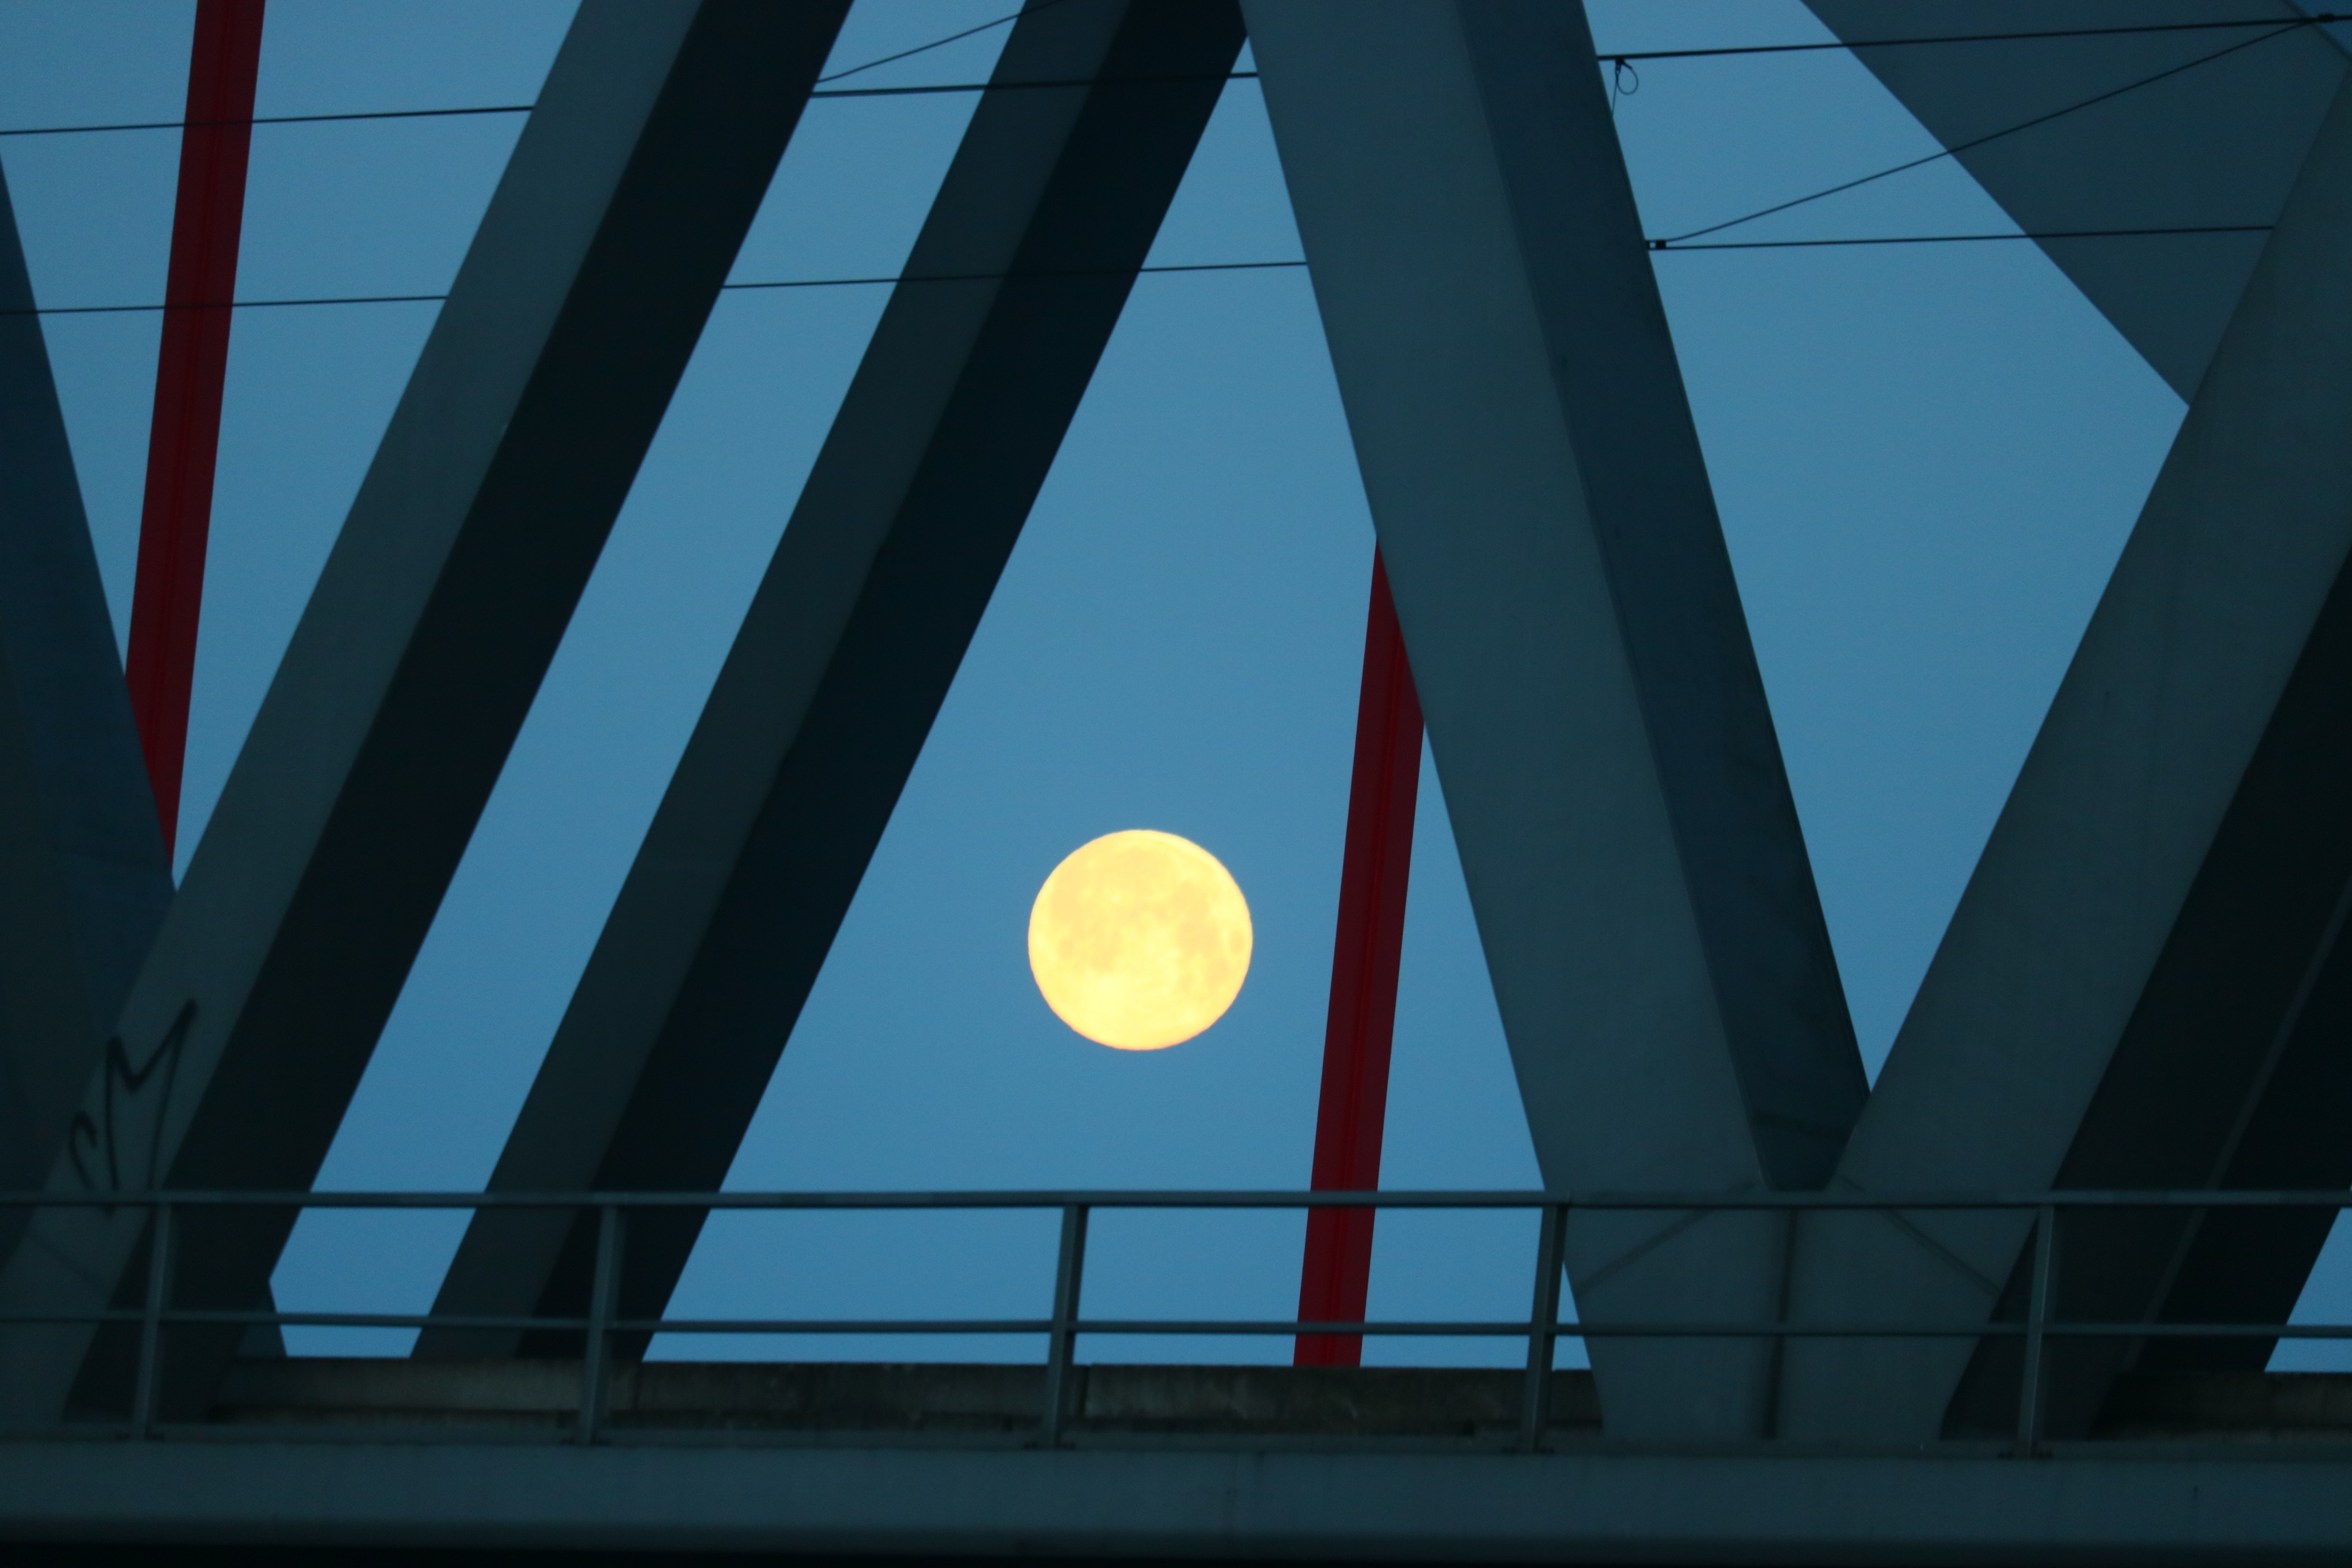
light, sky, technology, sunlight, morning, line, reflection, metal, darkness, blue, moon, full moon, close up, symmetry, shape, screenshot, railway bridge, computer wallpaper